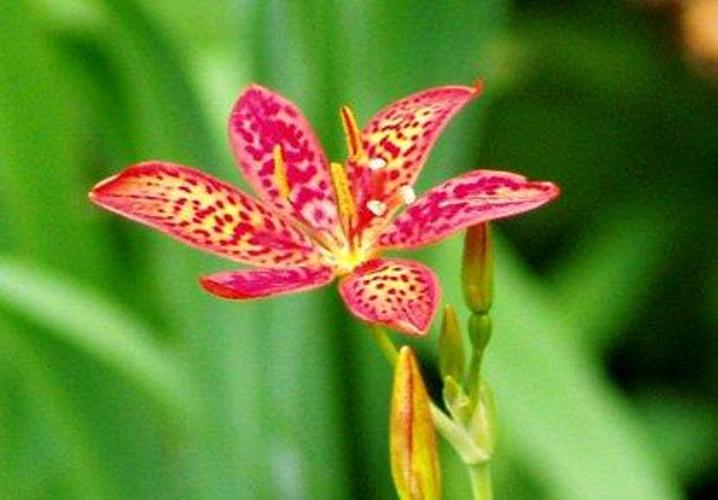
Label: blackberry lily